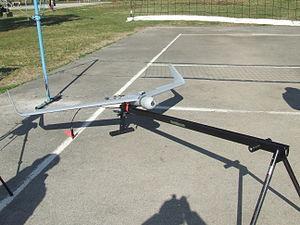
Aeronautics Defense Orbiter est type de drone tactique de reconnaissance fabriqué par Aeronautics Defense Systems en Israel. Il est utilisé au Moyen-Orient depuis sa création.